Cecil Rawling

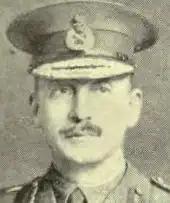

Brigadier-General Cecil Godfrey Rawling, (16 February 1870 – 28 October 1917) was a British soldier, explorer and author whose expeditions to Tibet and Dutch New Guinea brought acclaim from the Royal Geographical Society and awards from the Dutch and Indian governments. He published two books detailing his experiences and served in the British Army on the North-West Frontier of India and in France during the First World War. It was during this latter service that he was killed in action aged 47 during the Battle of Passchendaele.